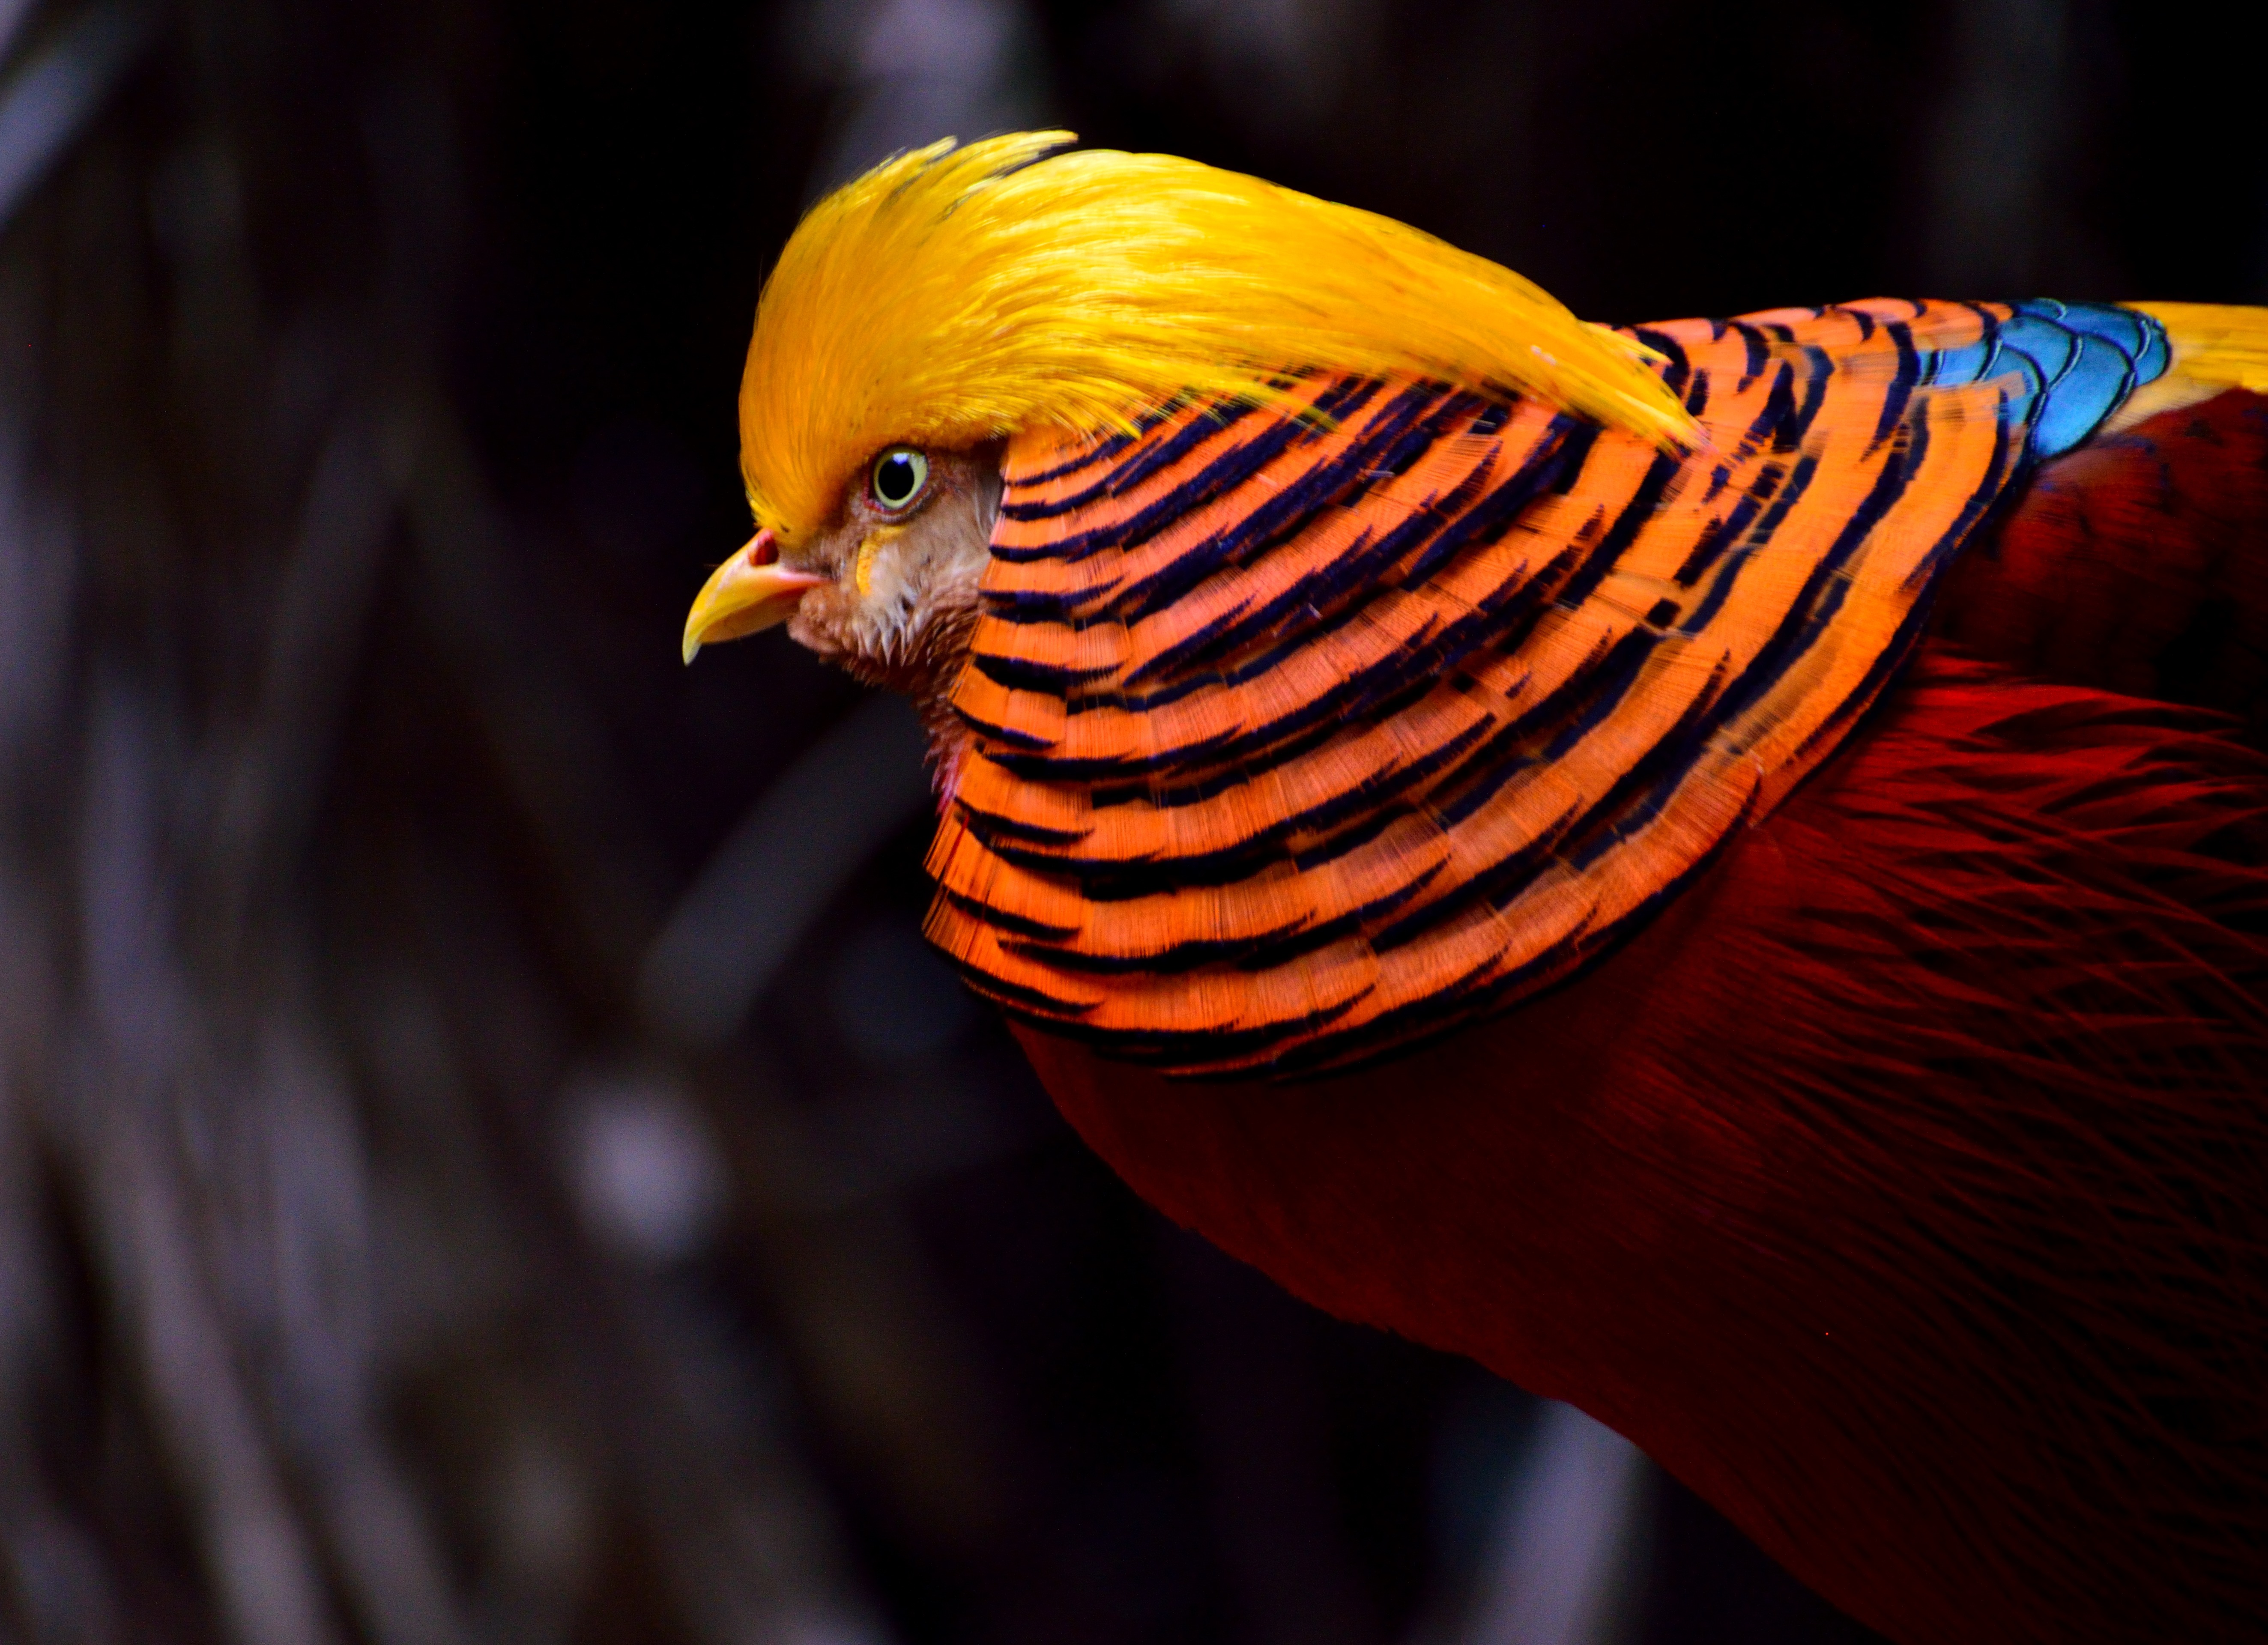
bird, wing, photography, leaf, flower, wildlife, red, beak, color, colorful, yellow, fauna, close up, pheasant, vertebrate, exotic, finch, macro photography, yellow red, perching bird, golden pheasant